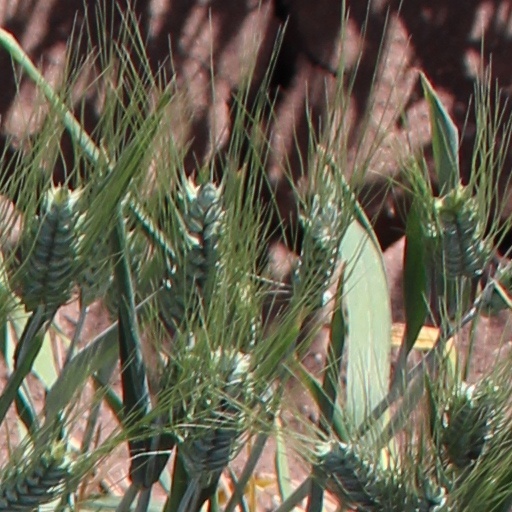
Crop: wheat